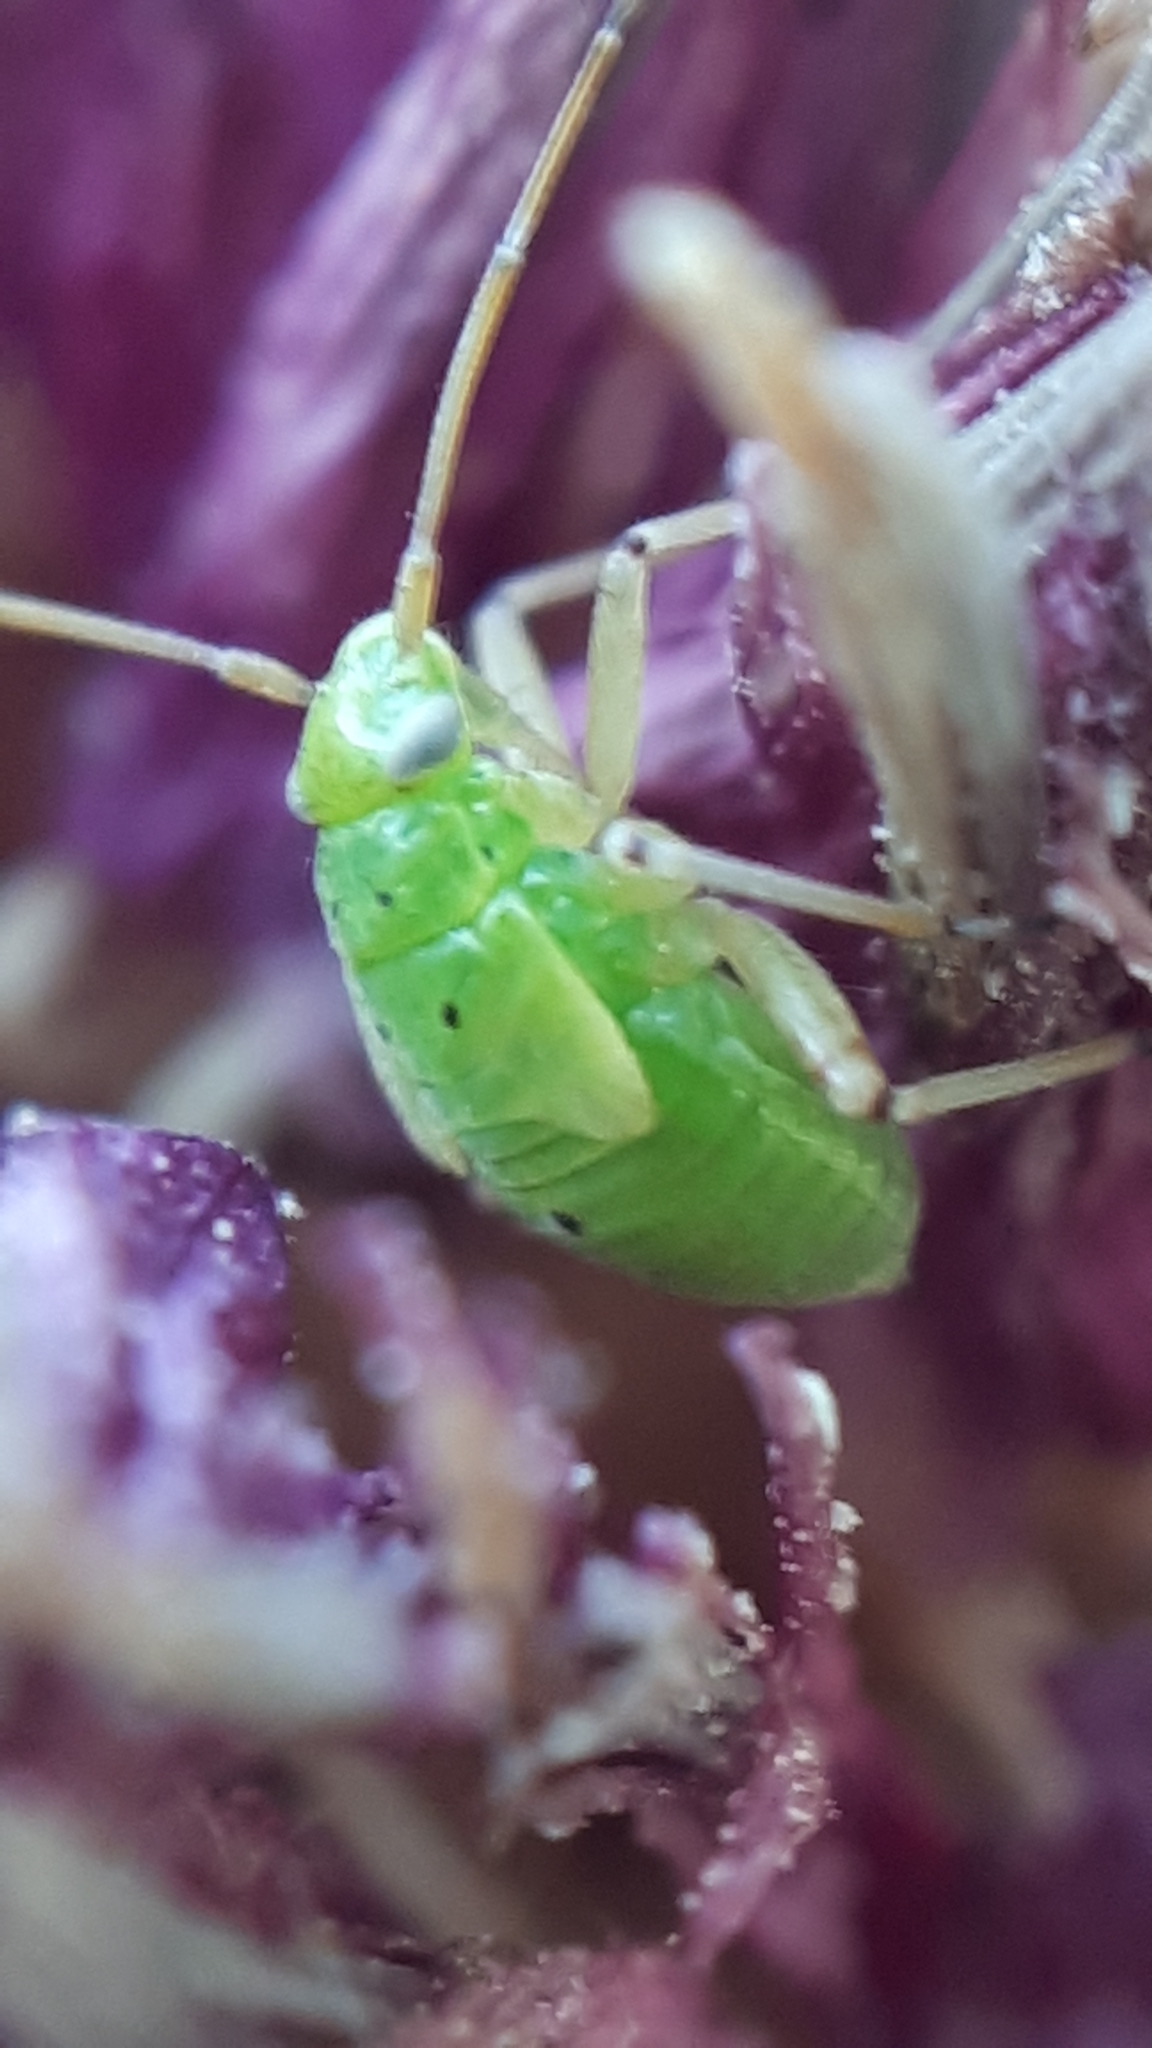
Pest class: lygus_bug